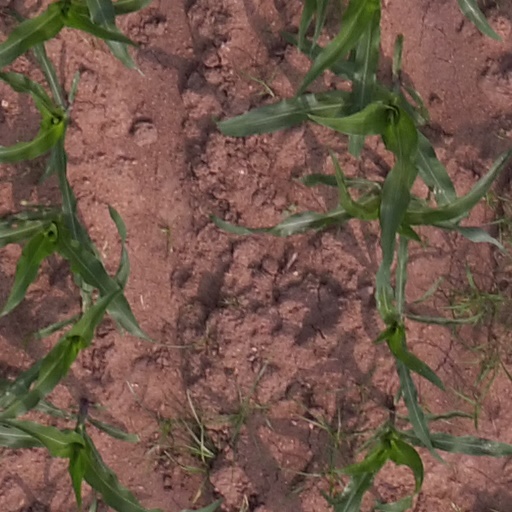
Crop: maize; corn